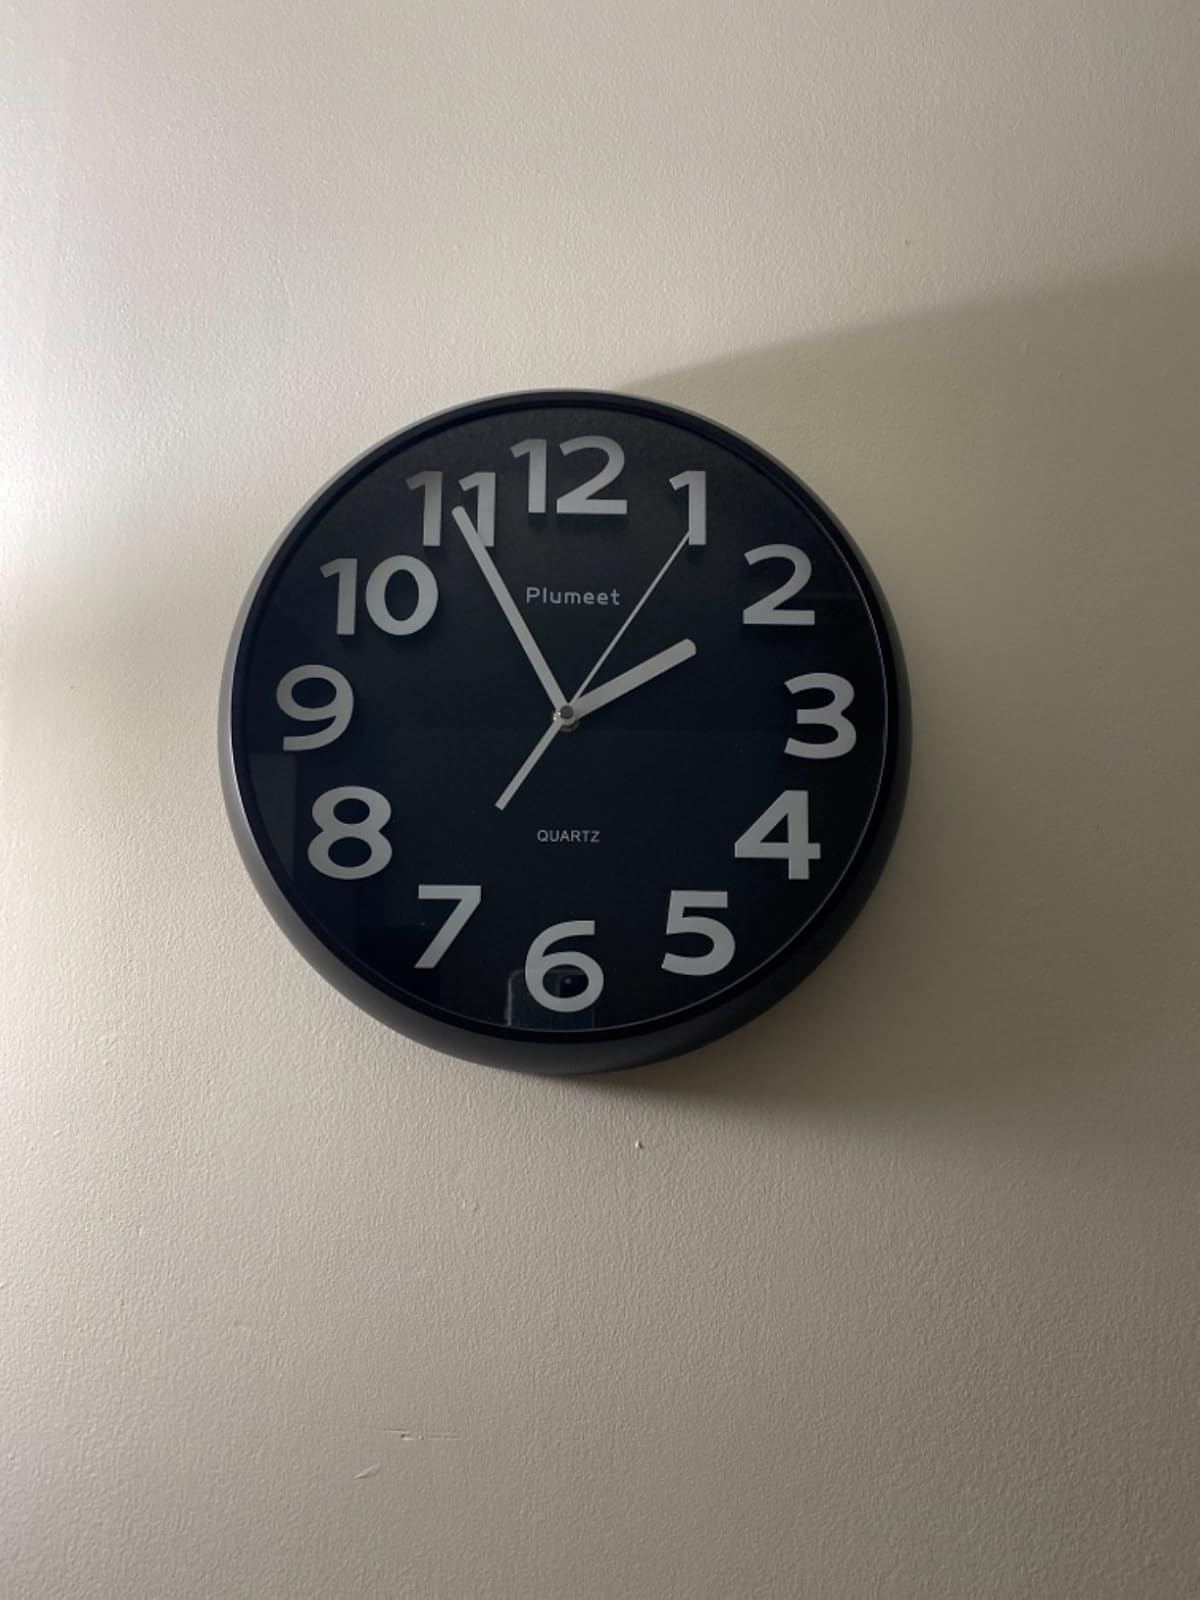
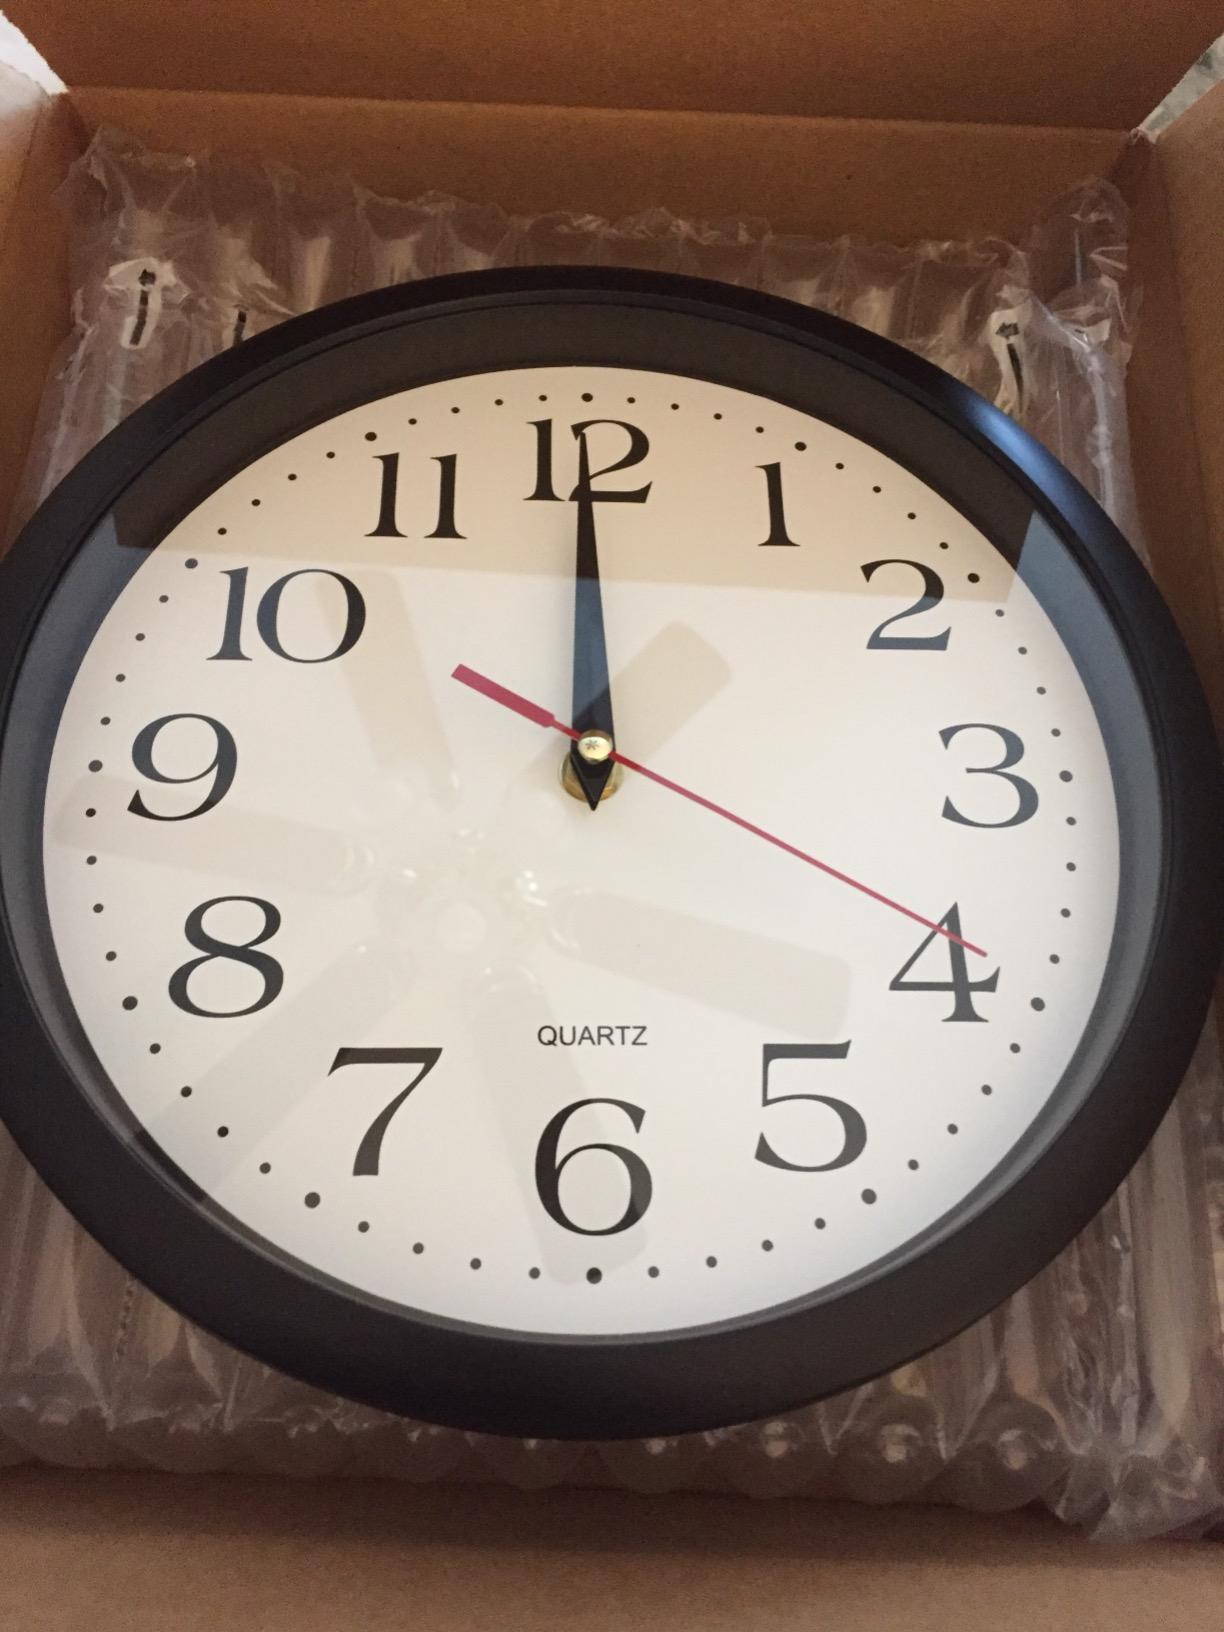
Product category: clock
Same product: no